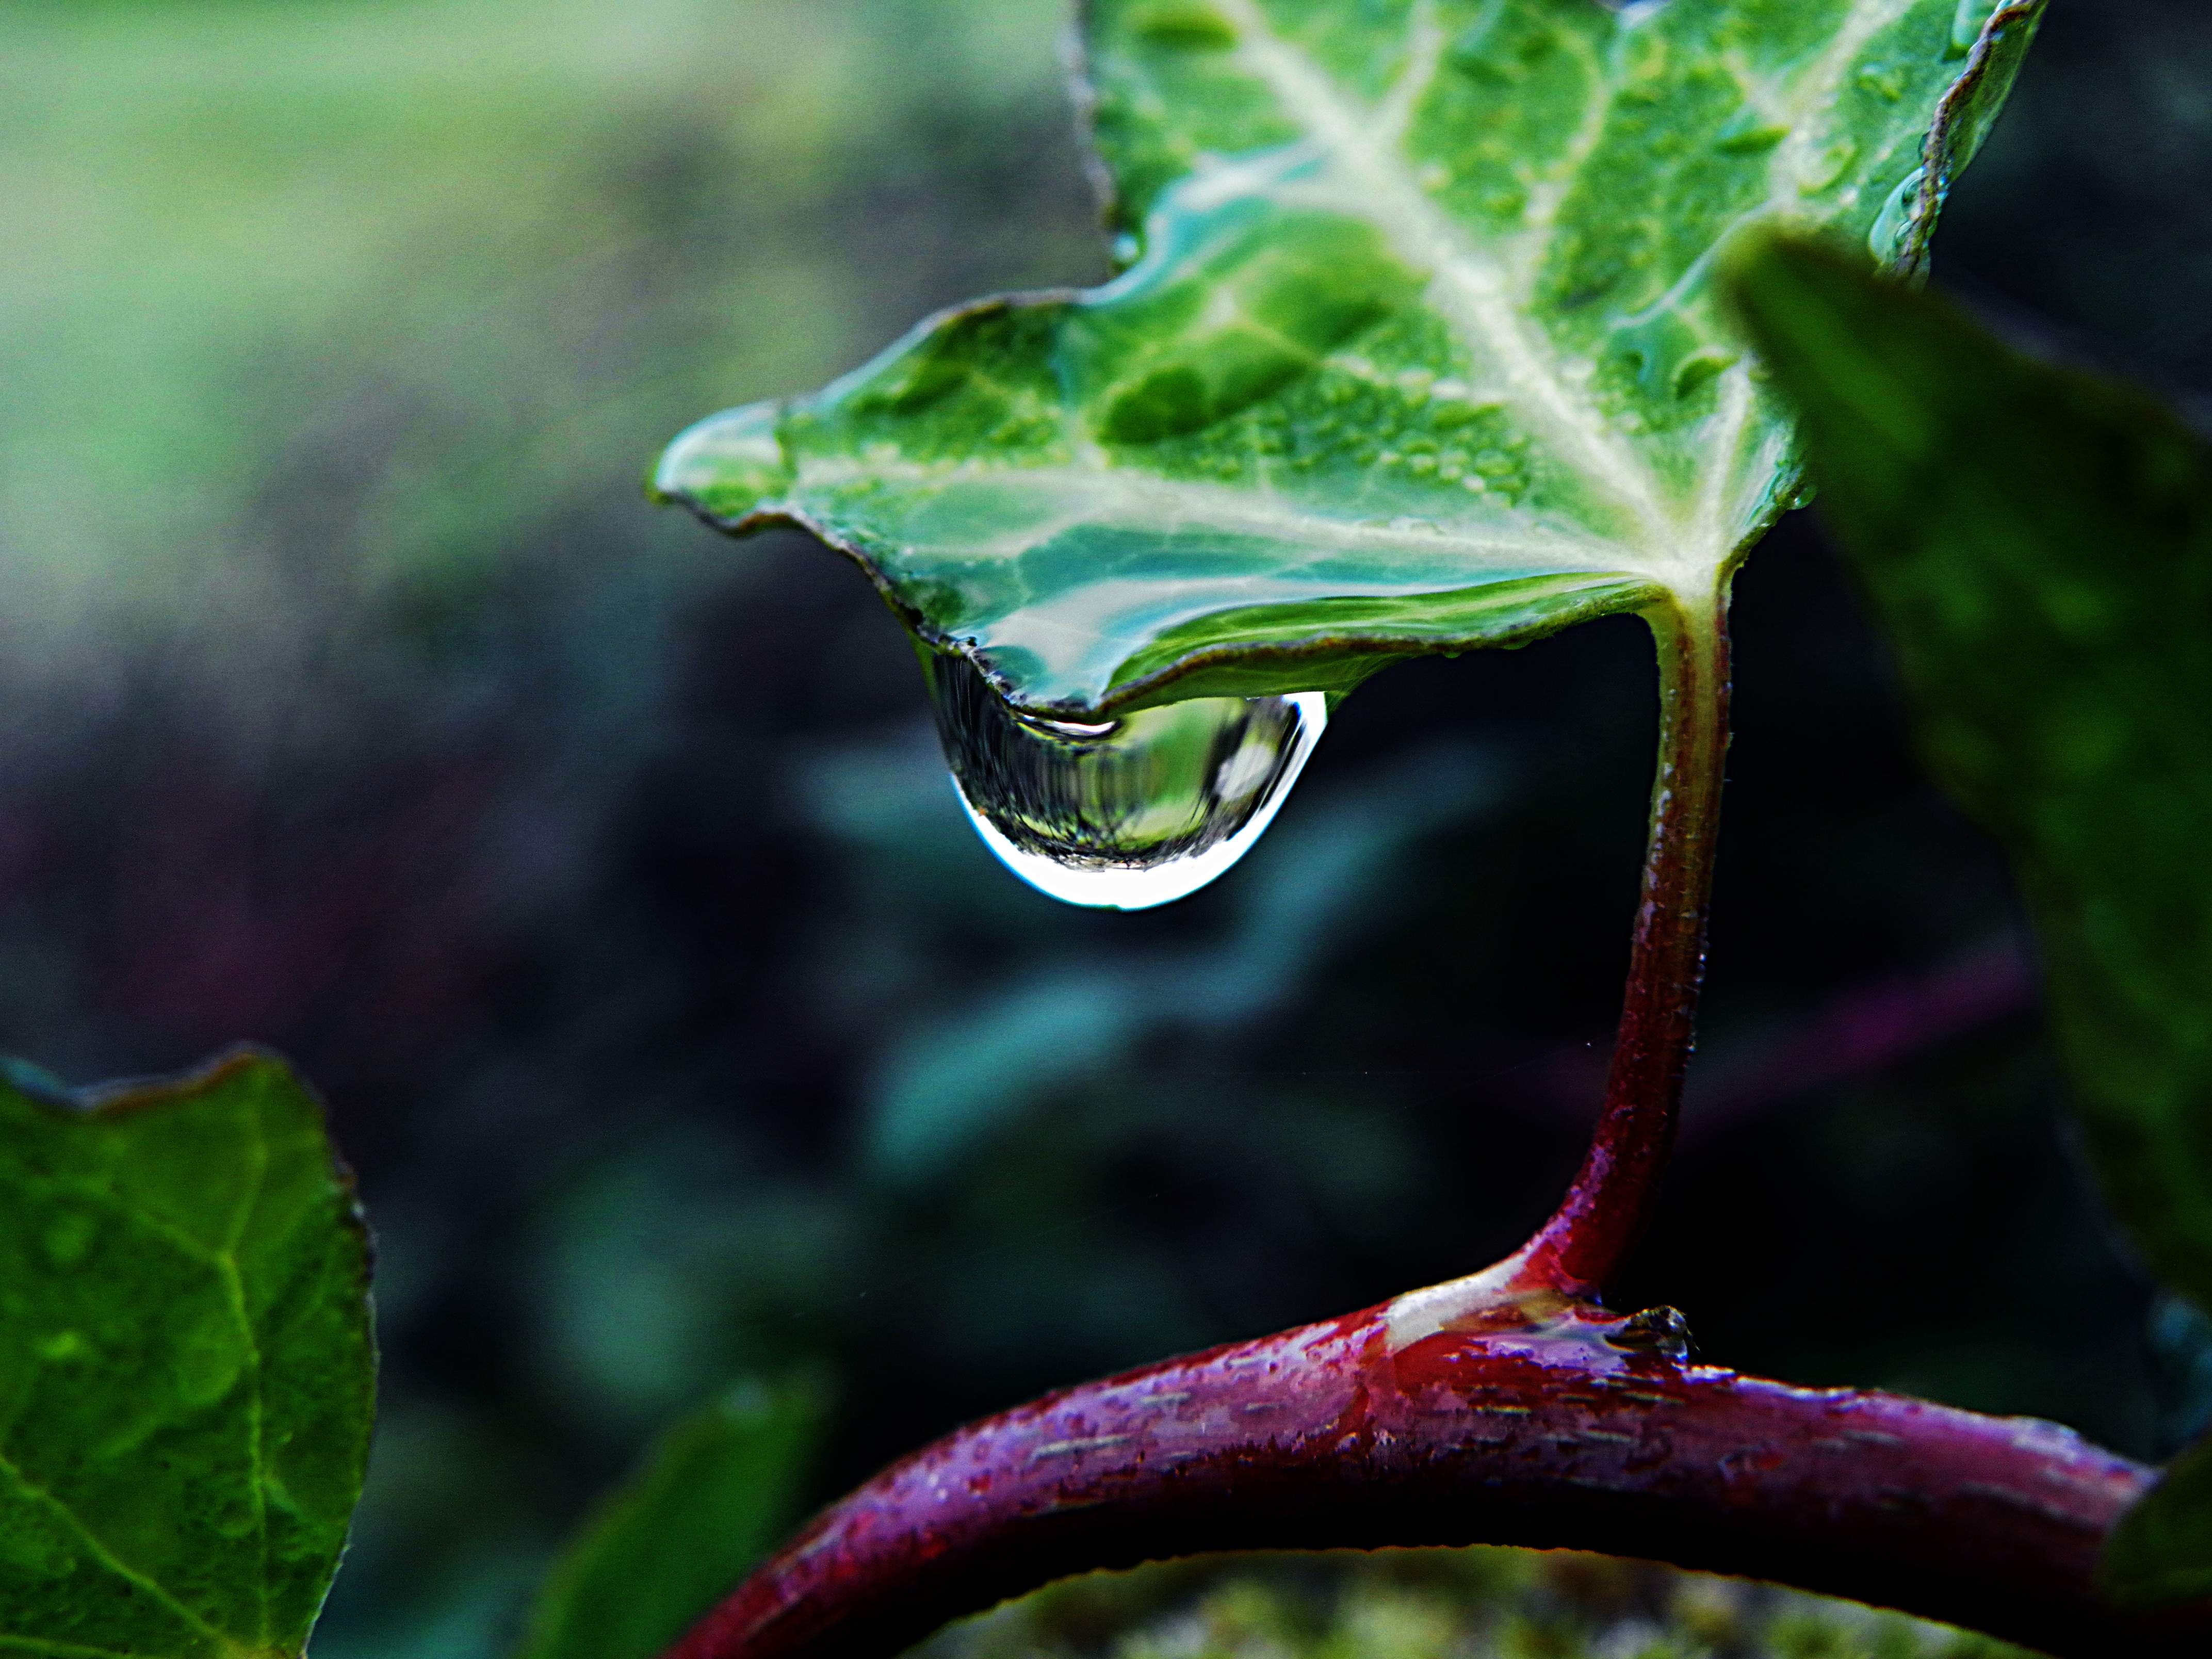
nature, plant, photography, leaf, flower, petal, green, produce, botany, flora, wildflower, flowers, close up, naturaleza, flores, ggl1, xovesphoto, gphoto, macro photography, flowering plant, annual plant, plant stem, land plant